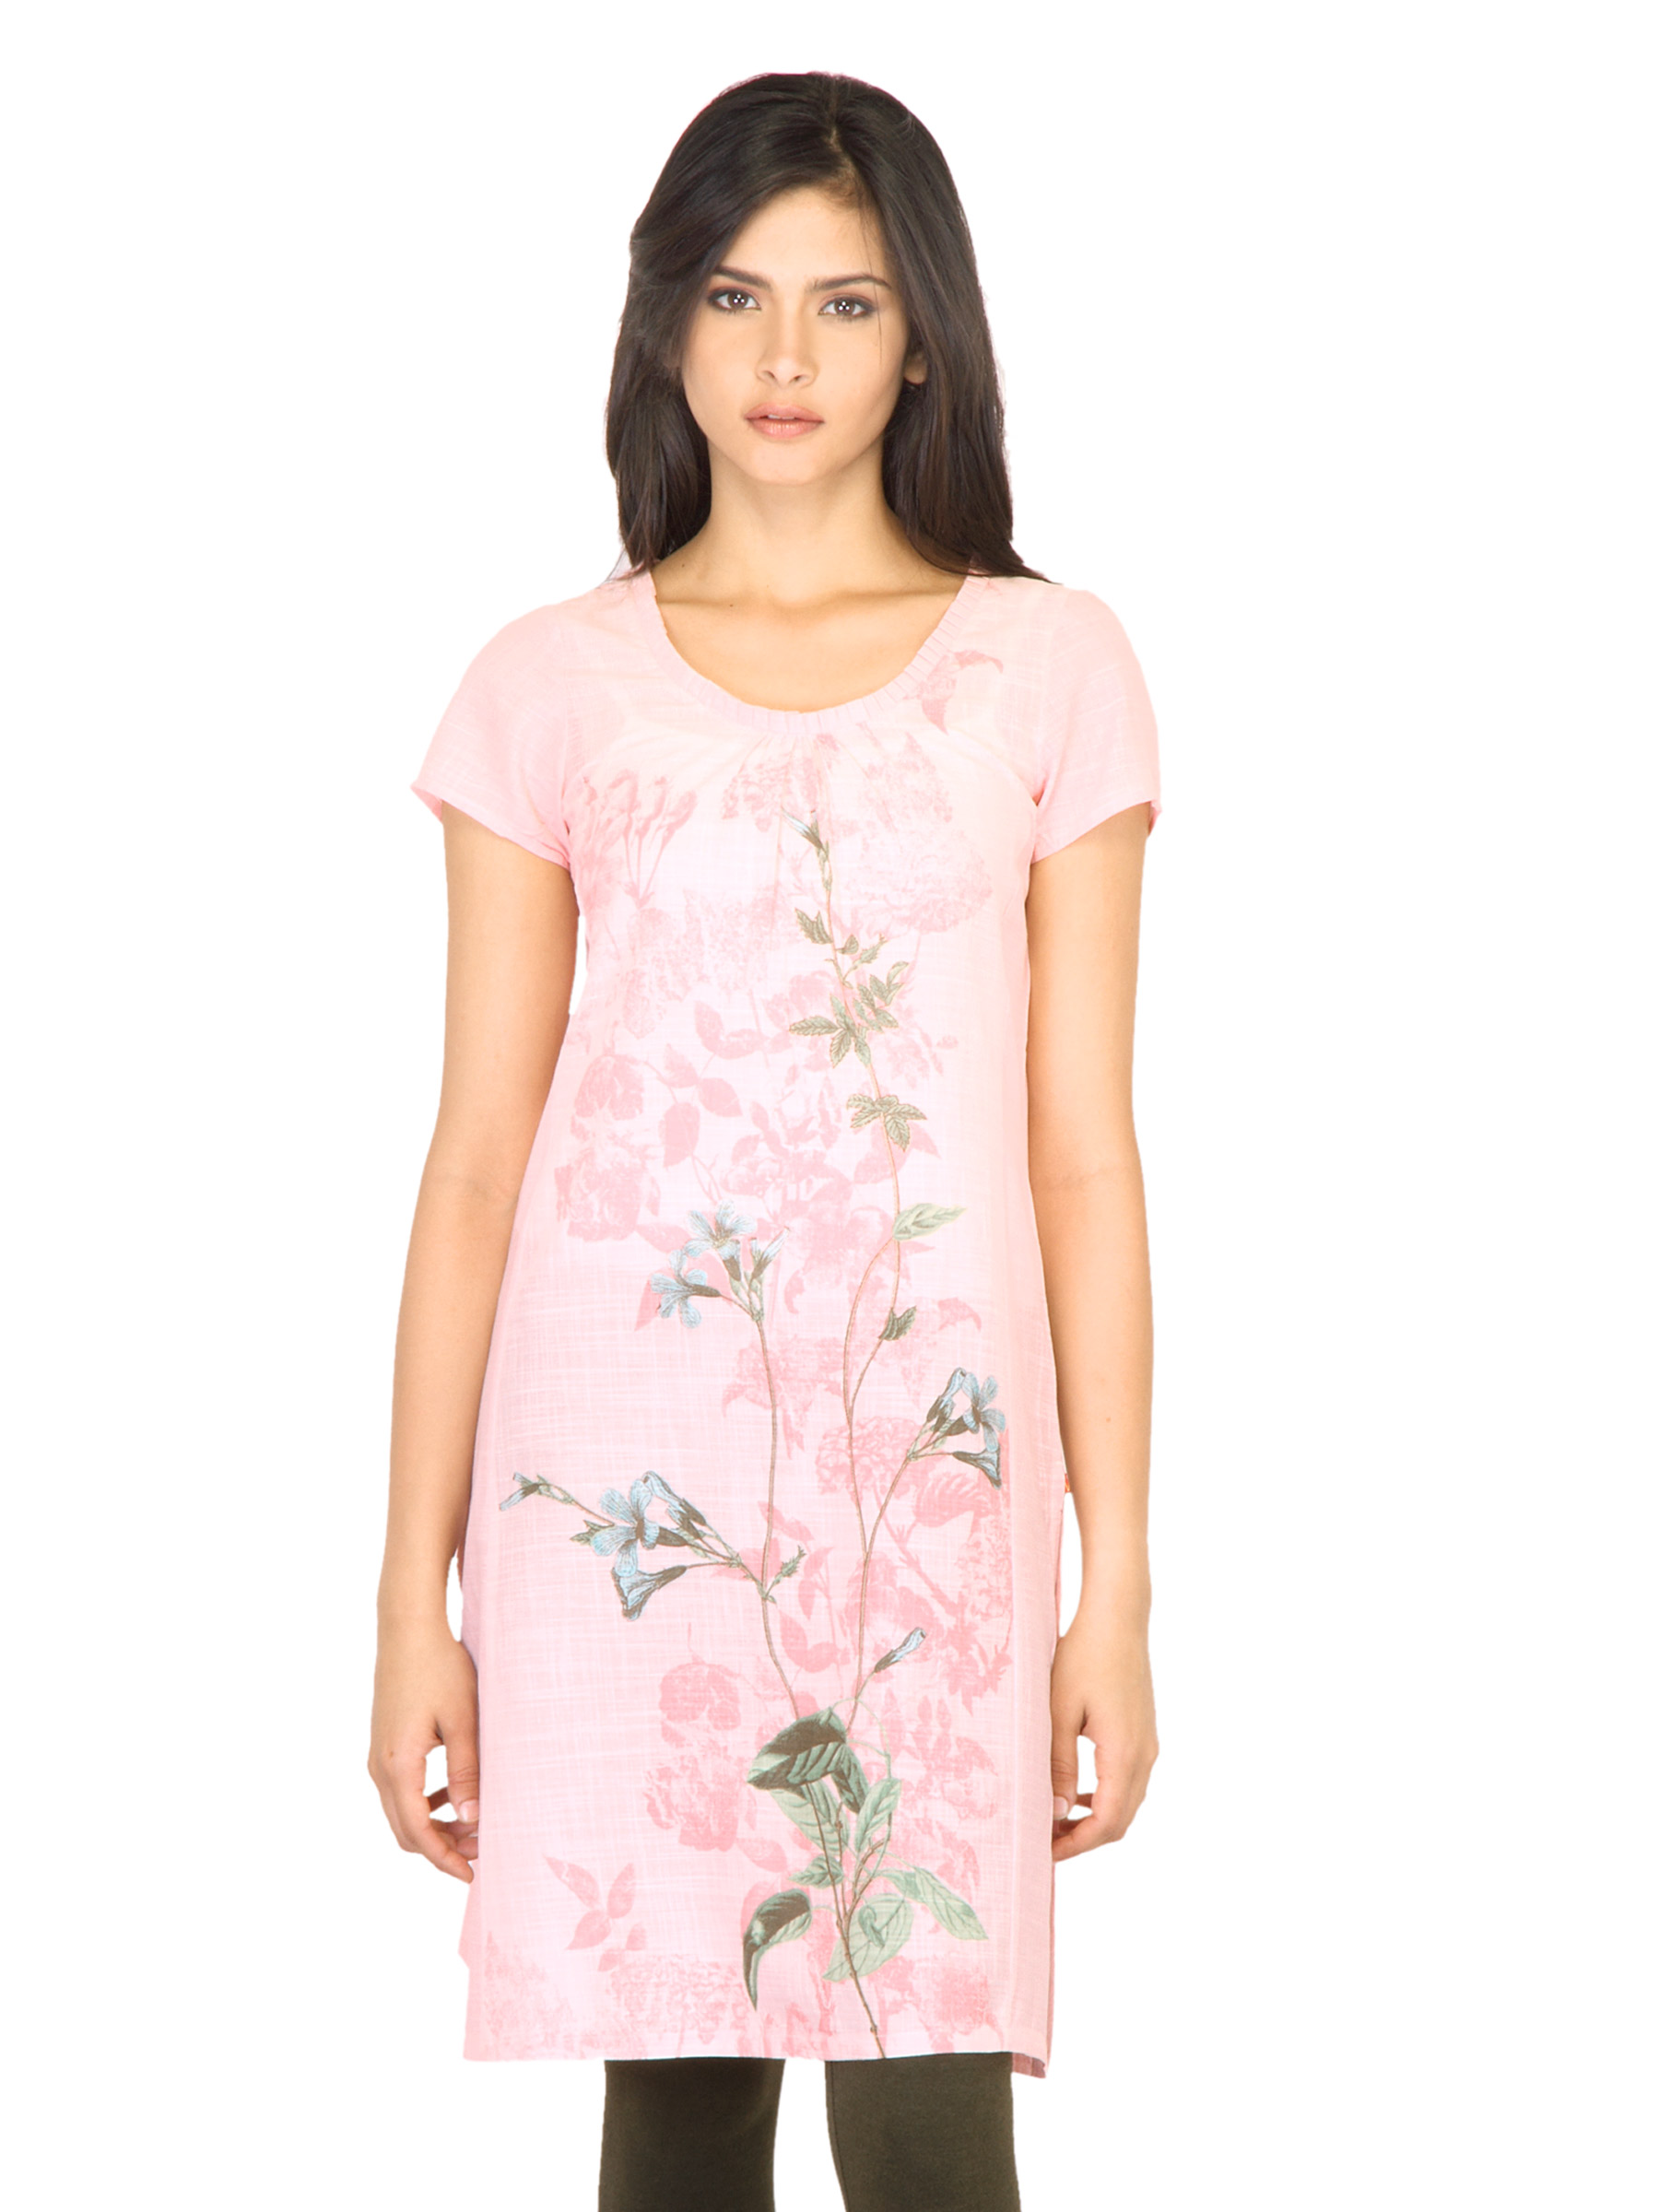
W Women Floral Print Pink Kurta
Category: Apparel / Topwear / Kurtas
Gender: Women
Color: Pink
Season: Fall 2011
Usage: Ethnic